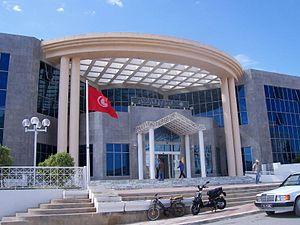
La Caisse nationale de sécurité sociale est une institution de sécurité sociale tunisienne instituée par la loi n°60-30 du 14 décembre 1960.